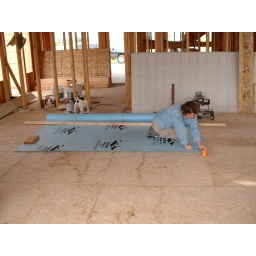
Hope is cutting house wrap paper to be placed under the porch framing.